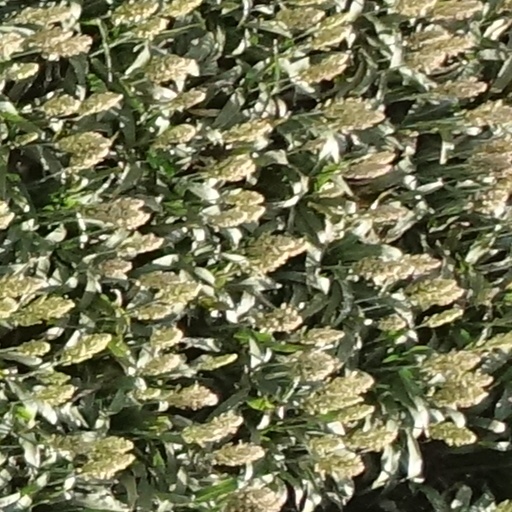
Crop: sorghum